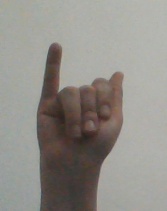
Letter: meem